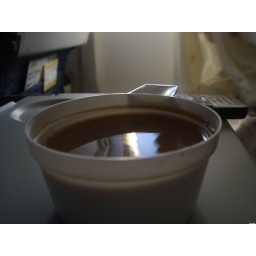
trying to capture a reflection of the window in my coffee cup (0=yeah taken on a plane